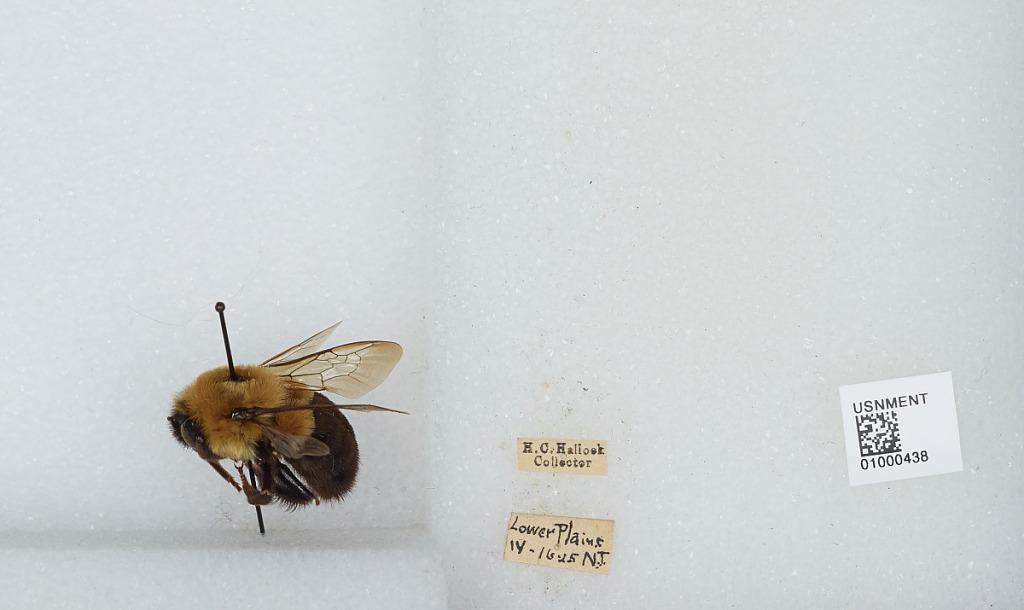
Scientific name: Bombus (Pyrobombus) impatiens Cresson
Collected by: H. Hallock
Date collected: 1925-4-16
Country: United States
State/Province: New Jersey
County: Burlington
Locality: Lower Plains
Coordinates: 39.6956, -74.4211